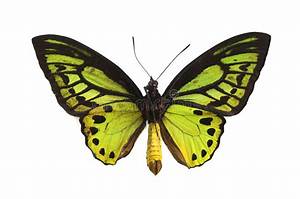
Label: butterfly